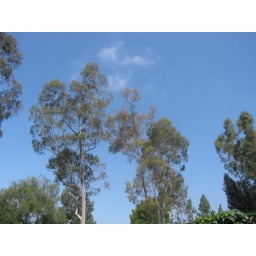
the blue sky in Adria's backyard